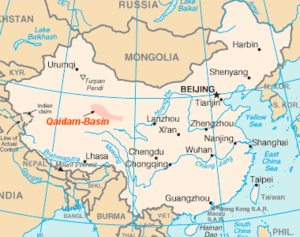
La préfecture autonome mongole et tibétaine de Haixi est une subdivision administrative de la province du Qinghai en Chine. Son chef-lieu est la ville de Delingha.
Le bassin du Qaidam, ou du Tsaidam, est une région désertique du nord-est du plateau du Tibet, située dans la Préfecture autonome mongole et tibétaine de Haixi de la province du Qinghai en République populaire de Chine, dont une partie est appelée Amdo par les tibétains. Son nom provient probablement de tsa'i dam, qui signifie en mongol et en tibétain, « marais salé ».